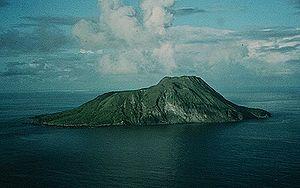
Sarigan est une île volcanique inhabitée des îles Mariannes du Nord.